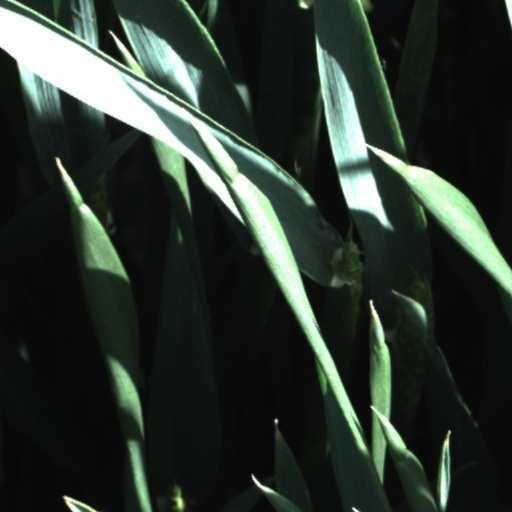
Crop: wheat